Mid-Atlantic Regional Spaceport

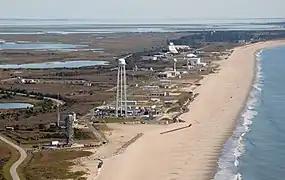

The Mid-Atlantic Regional Spaceport (MARS) is a commercial space launch facility located at the southern tip of NASA's Wallops Flight Facility on Wallops Island in Virginia, just east of the Delmarva Peninsula and south of Chincoteague, Virginia, United States. It is owned and operated by the Virginia Spaceport Authority.